Women in Bosnia and Herzegovina

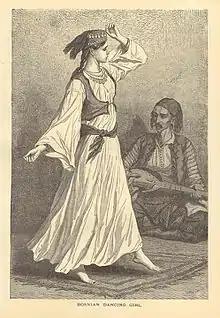
Bosnian dancing girl, 1869

Women in Bosnia and Herzegovina are European women who live in and are from Bosnia and Herzegovina. According to International Fund for Agricultural Development (IFAD), women of Bosnia and Herzegovina have been affected by three types of transition after the Bosnian War (1992-1995): the "transition from war to peace", economic transition, and political transition. After the Second World War the fast economic growth and industrialization alleviated poverty and accelerated the introduction of Bosnian women into the workforce in a variety of professions, including a strong representation of women in STEM that remains true in the present day.